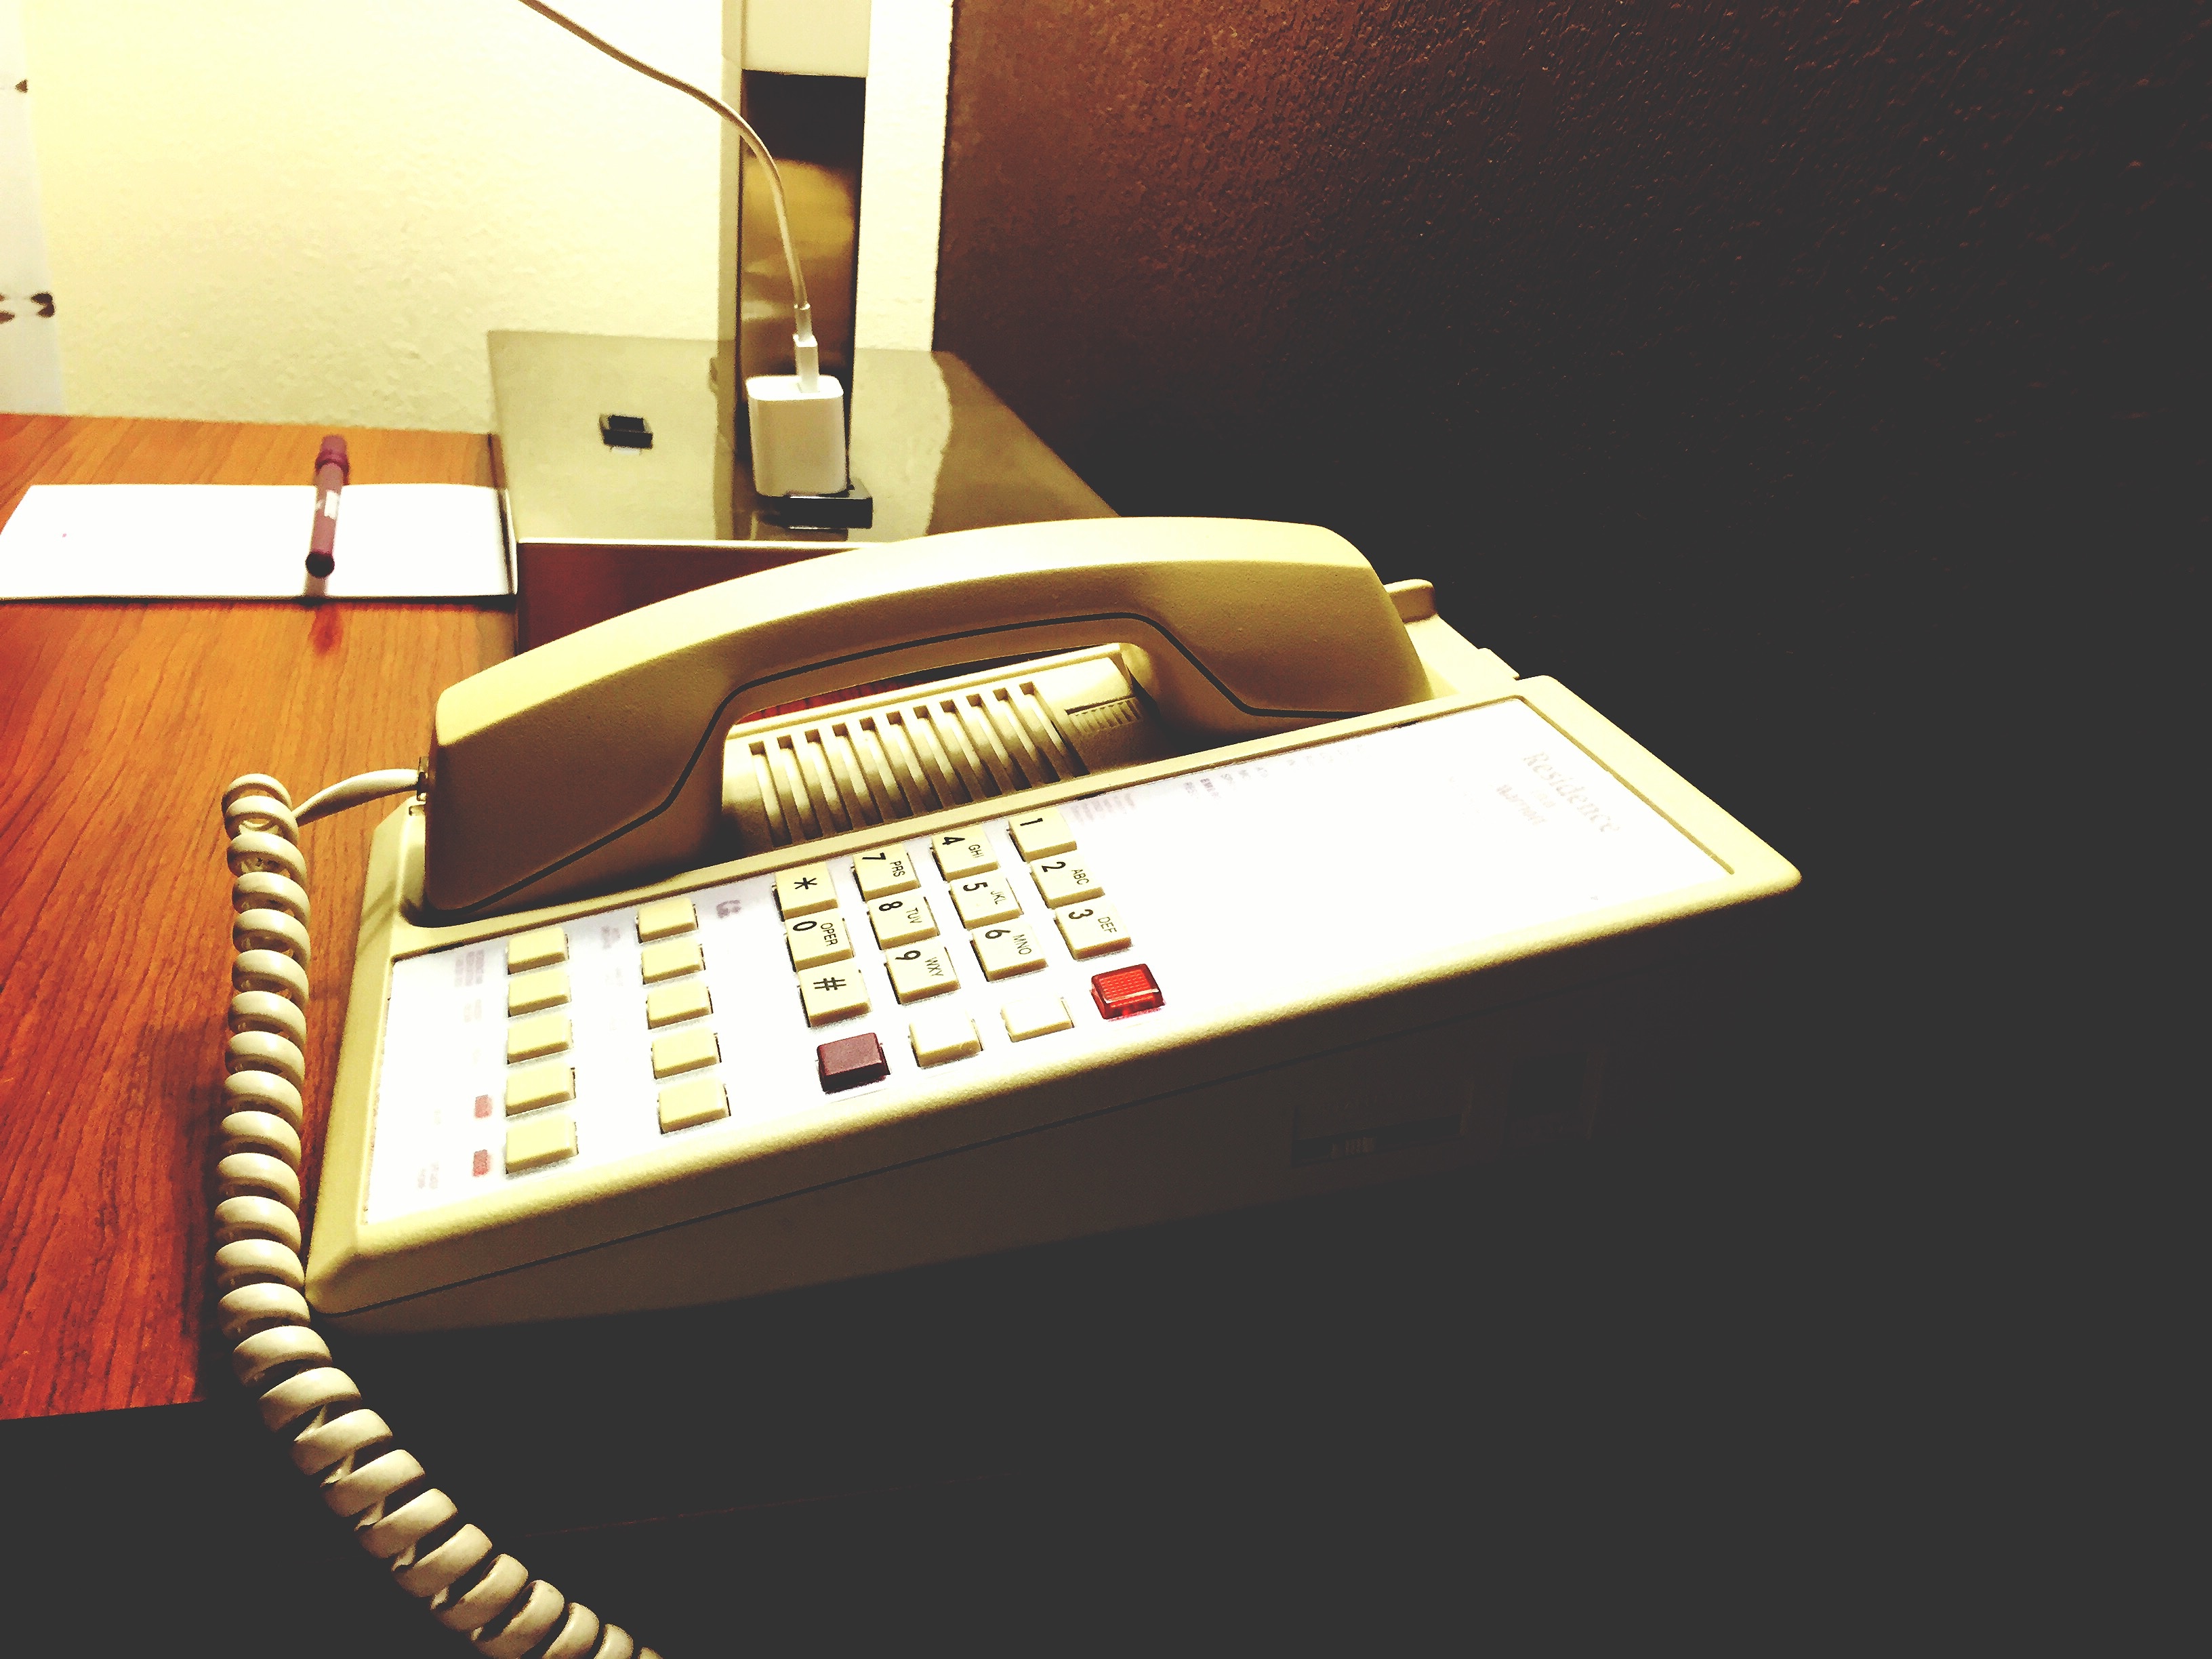
brand, cash, document